Alia Bhatt

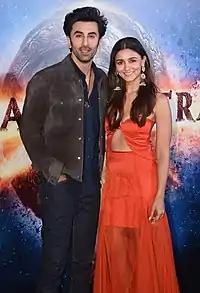
Bhatt and her husband Ranbir Kapoor, pictured in 2021

Bhatt gained further success in 2022. She portrayed the title role of a prostitute in Sanjay Leela Bhansali's biopic "Gangubai Kathiawadi" (2022), which premiered at the 72nd Berlin International Film Festival. In preparation, she studied the work of actress Meena Kumari, and watched films such as "Mandi" (1983) and "Memoirs of a Geisha" (2005). Commenting on media speculation that Bhatt had been miscast in such an assertive part, Saibal Chatterjee of NDTV opined that "the actress puts all doubts to rest with a marvellously lively performance". Additionally, Stutee Ghosh of "The Quint" commended her for playing the part with a "rare mix of innocence and jaw clenching seething anger". It emerged as her third release to gross over worldwide. "The Guardian" featured her portrayal in their listing of the best big-screen performances of all time, and she was awarded with her fourth Best Actress award at Filmfare in addition to the National Film Award for Best Actress (shared with Kriti Sanon for "Mimi"). Cultural professor Rachel Dwyer noted, "Meena Kumari was a heroine of the post-Independence cinema [just as] Alia Bhatt is of today’s post-Bollywood".